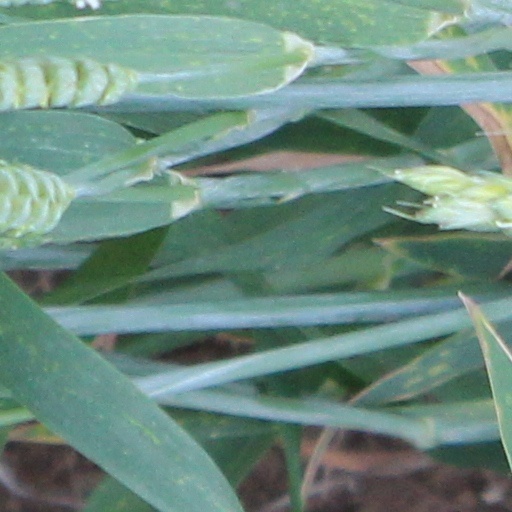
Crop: wheat